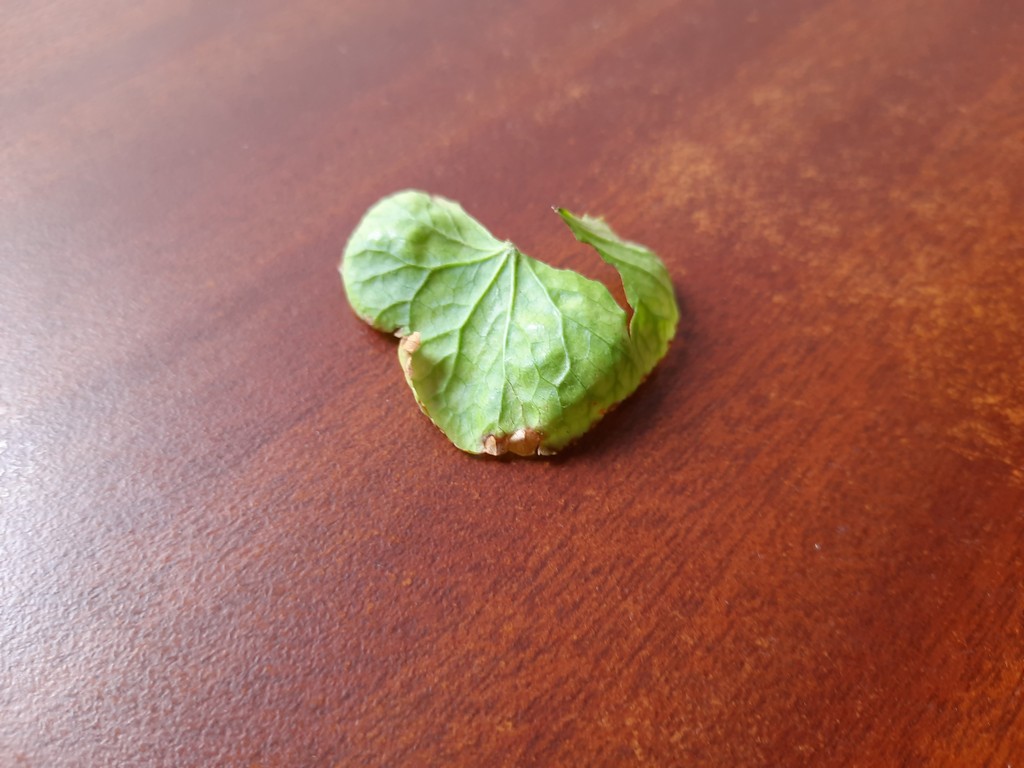
Label: Unhealthy